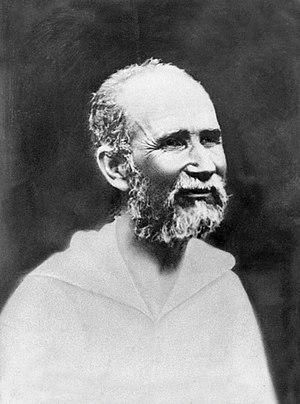
L'Union-Sodalité est la confrérie fondée en 1909 par le bienheureux Charles de Foucauld sous le nom d'Union des Frères et Sœurs du Sacré-Cœur de Jésus. Cette confrérie, aujourd'hui UNION de frères et sœurs de Jésus, est une association privée de fidèles de l'Église catholique. Seul groupe de l'Association Famille spirituelle Charles de Foucauld à n'être pas une « fraternité », elle n'a pas de réunions régulières, pas de site sinon sa page sur le site de l'AFS, ni de revue ou bulletin. Ses membres dispersés, qu'ils soient prêtres ou laïcs, mères de famille ou religieux, s'efforcent de vivre leur vie quotidienne en s'inspirant du charisme de Charles de Foucauld, « missionnaire isolé » à Tamanrasset.